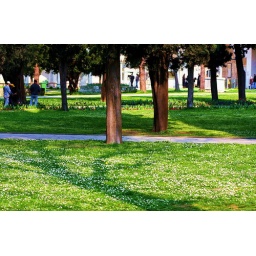
Beautiful autum with green grass and white small flower on the land..make peace of feeling in my heart...